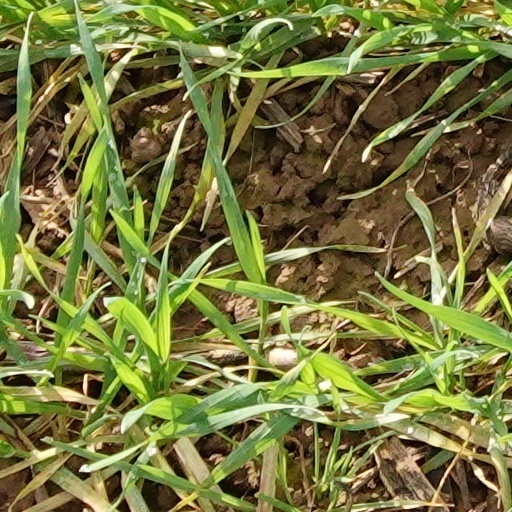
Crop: wheat